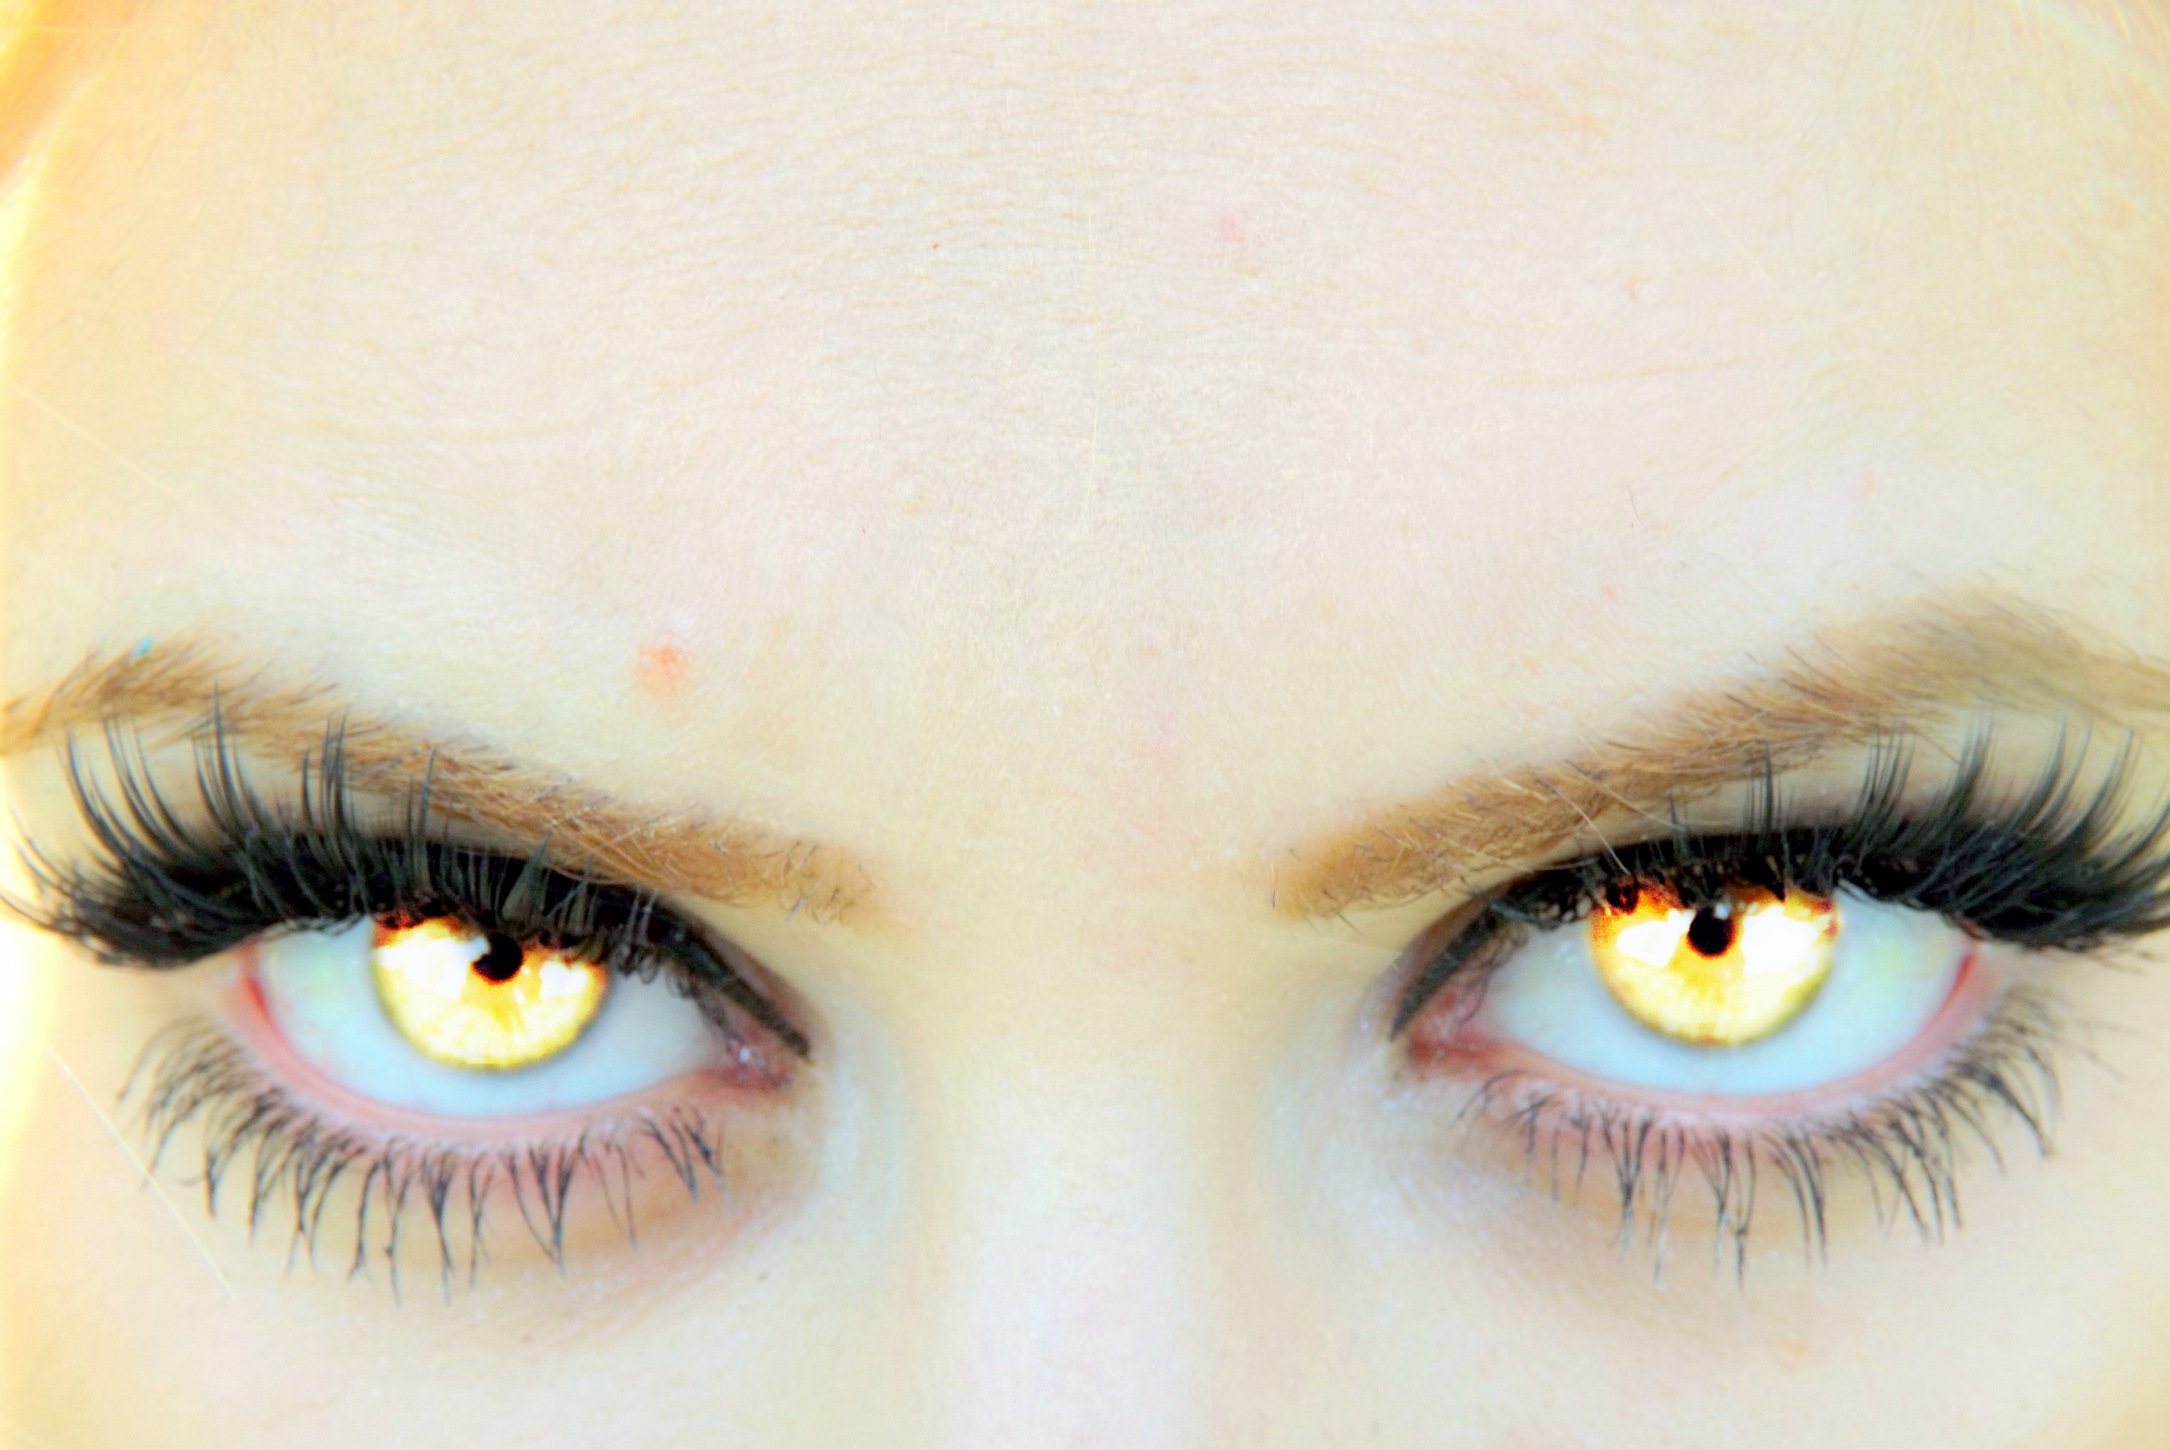
yellow, eyebrow, eyelash, close up, human body, face, nose, eye, head, organ, vampire, cosmetics, forehead, gene, vision care, eyelash extensions